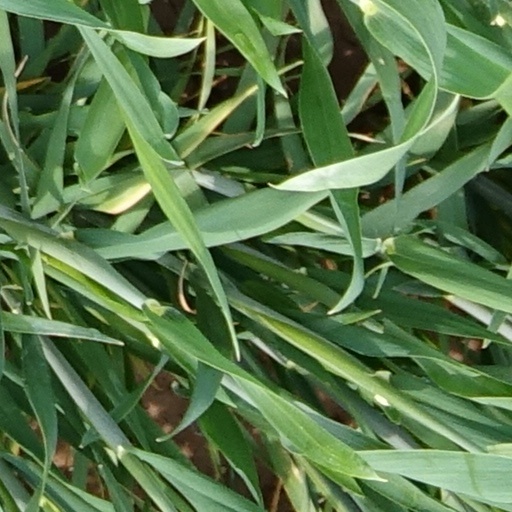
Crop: wheat